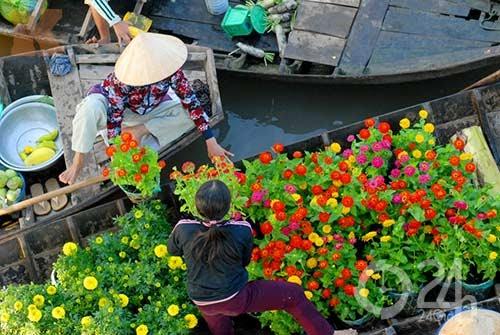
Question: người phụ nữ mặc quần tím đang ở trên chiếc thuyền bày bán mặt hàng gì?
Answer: trên chiếc thuyền ấy có bày bán các chậu hoa kiểng